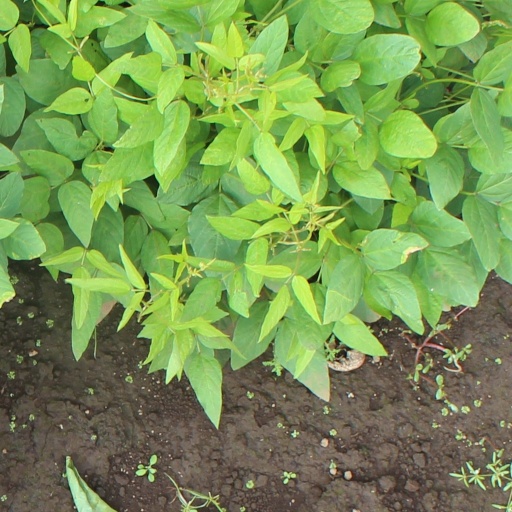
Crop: soybean